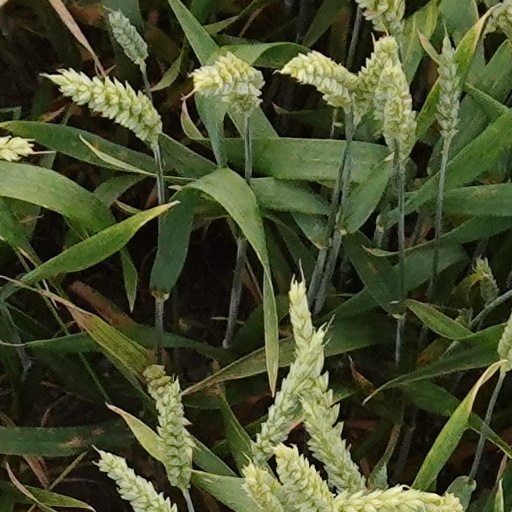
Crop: wheat